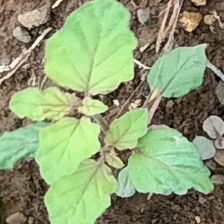
Weed species: Punarnava _(Boerhaavia diffusa)